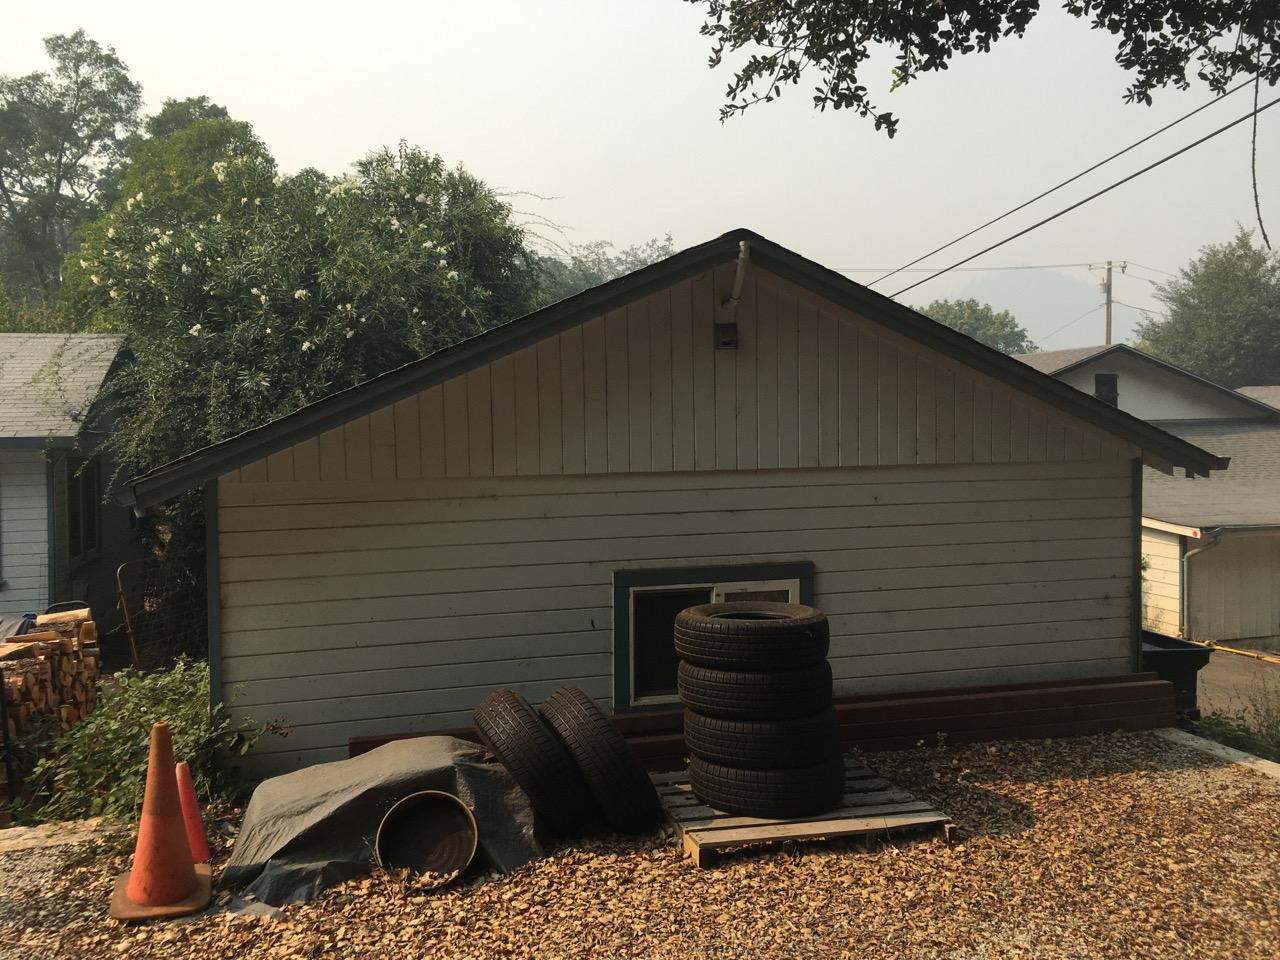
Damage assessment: no_damage